Public administration

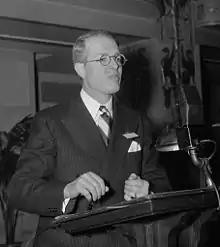
Luther Gulick (1892–1993) was an expert on public administration.

The father of public administration in the US is considered to be Woodrow Wilson. He first formally recognized public administration in an 1887 article entitled "The Study of Administration". The future president wrote that "it is the object of administrative study to discover, first, what government can properly and successfully do, and, secondly, how it can do these proper things with the utmost possible efficiency and at the least possible cost either of money or energy."